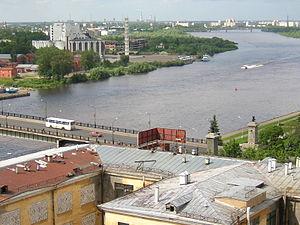
Le théâtre académique d'art dramatique Dostoïevski est un théâtre de Novgorod accueillant des spectacles depuis 1825 aujourd'hui au sein d'un bâtiment-phare du brutalisme.